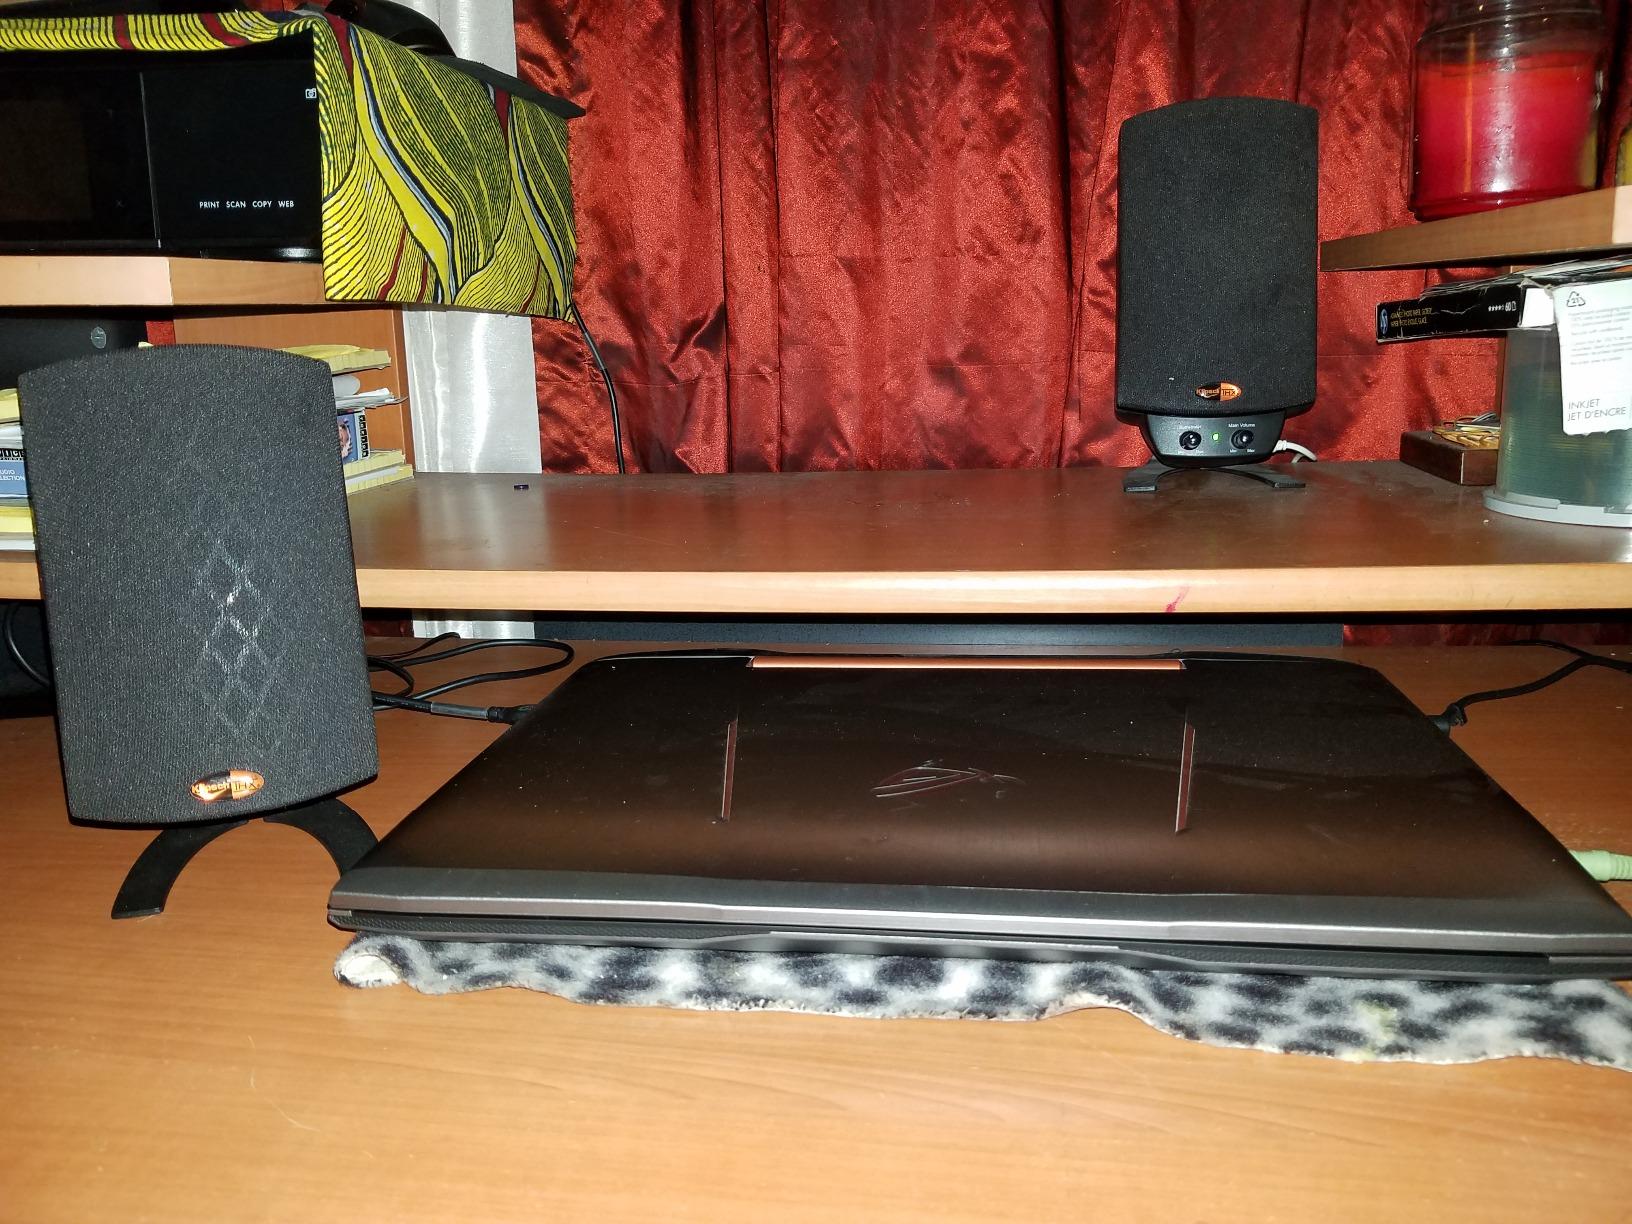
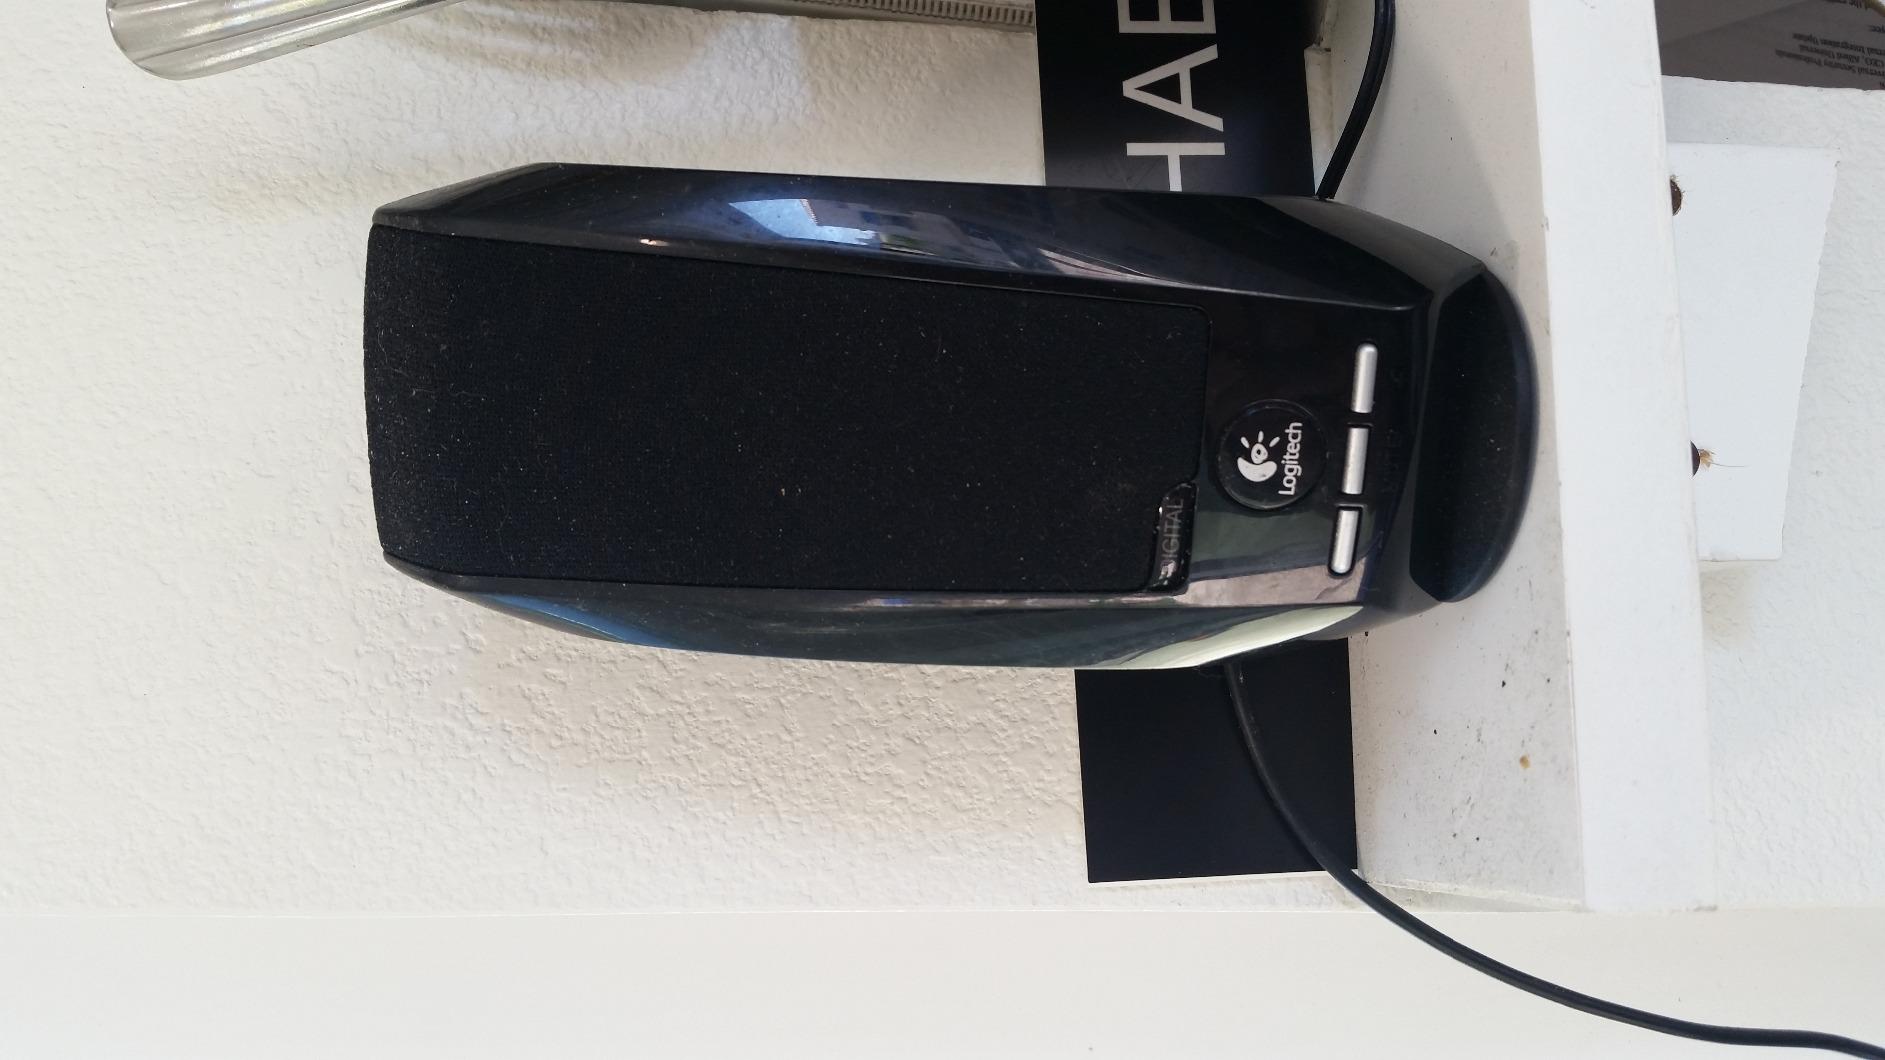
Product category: speaker
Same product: no